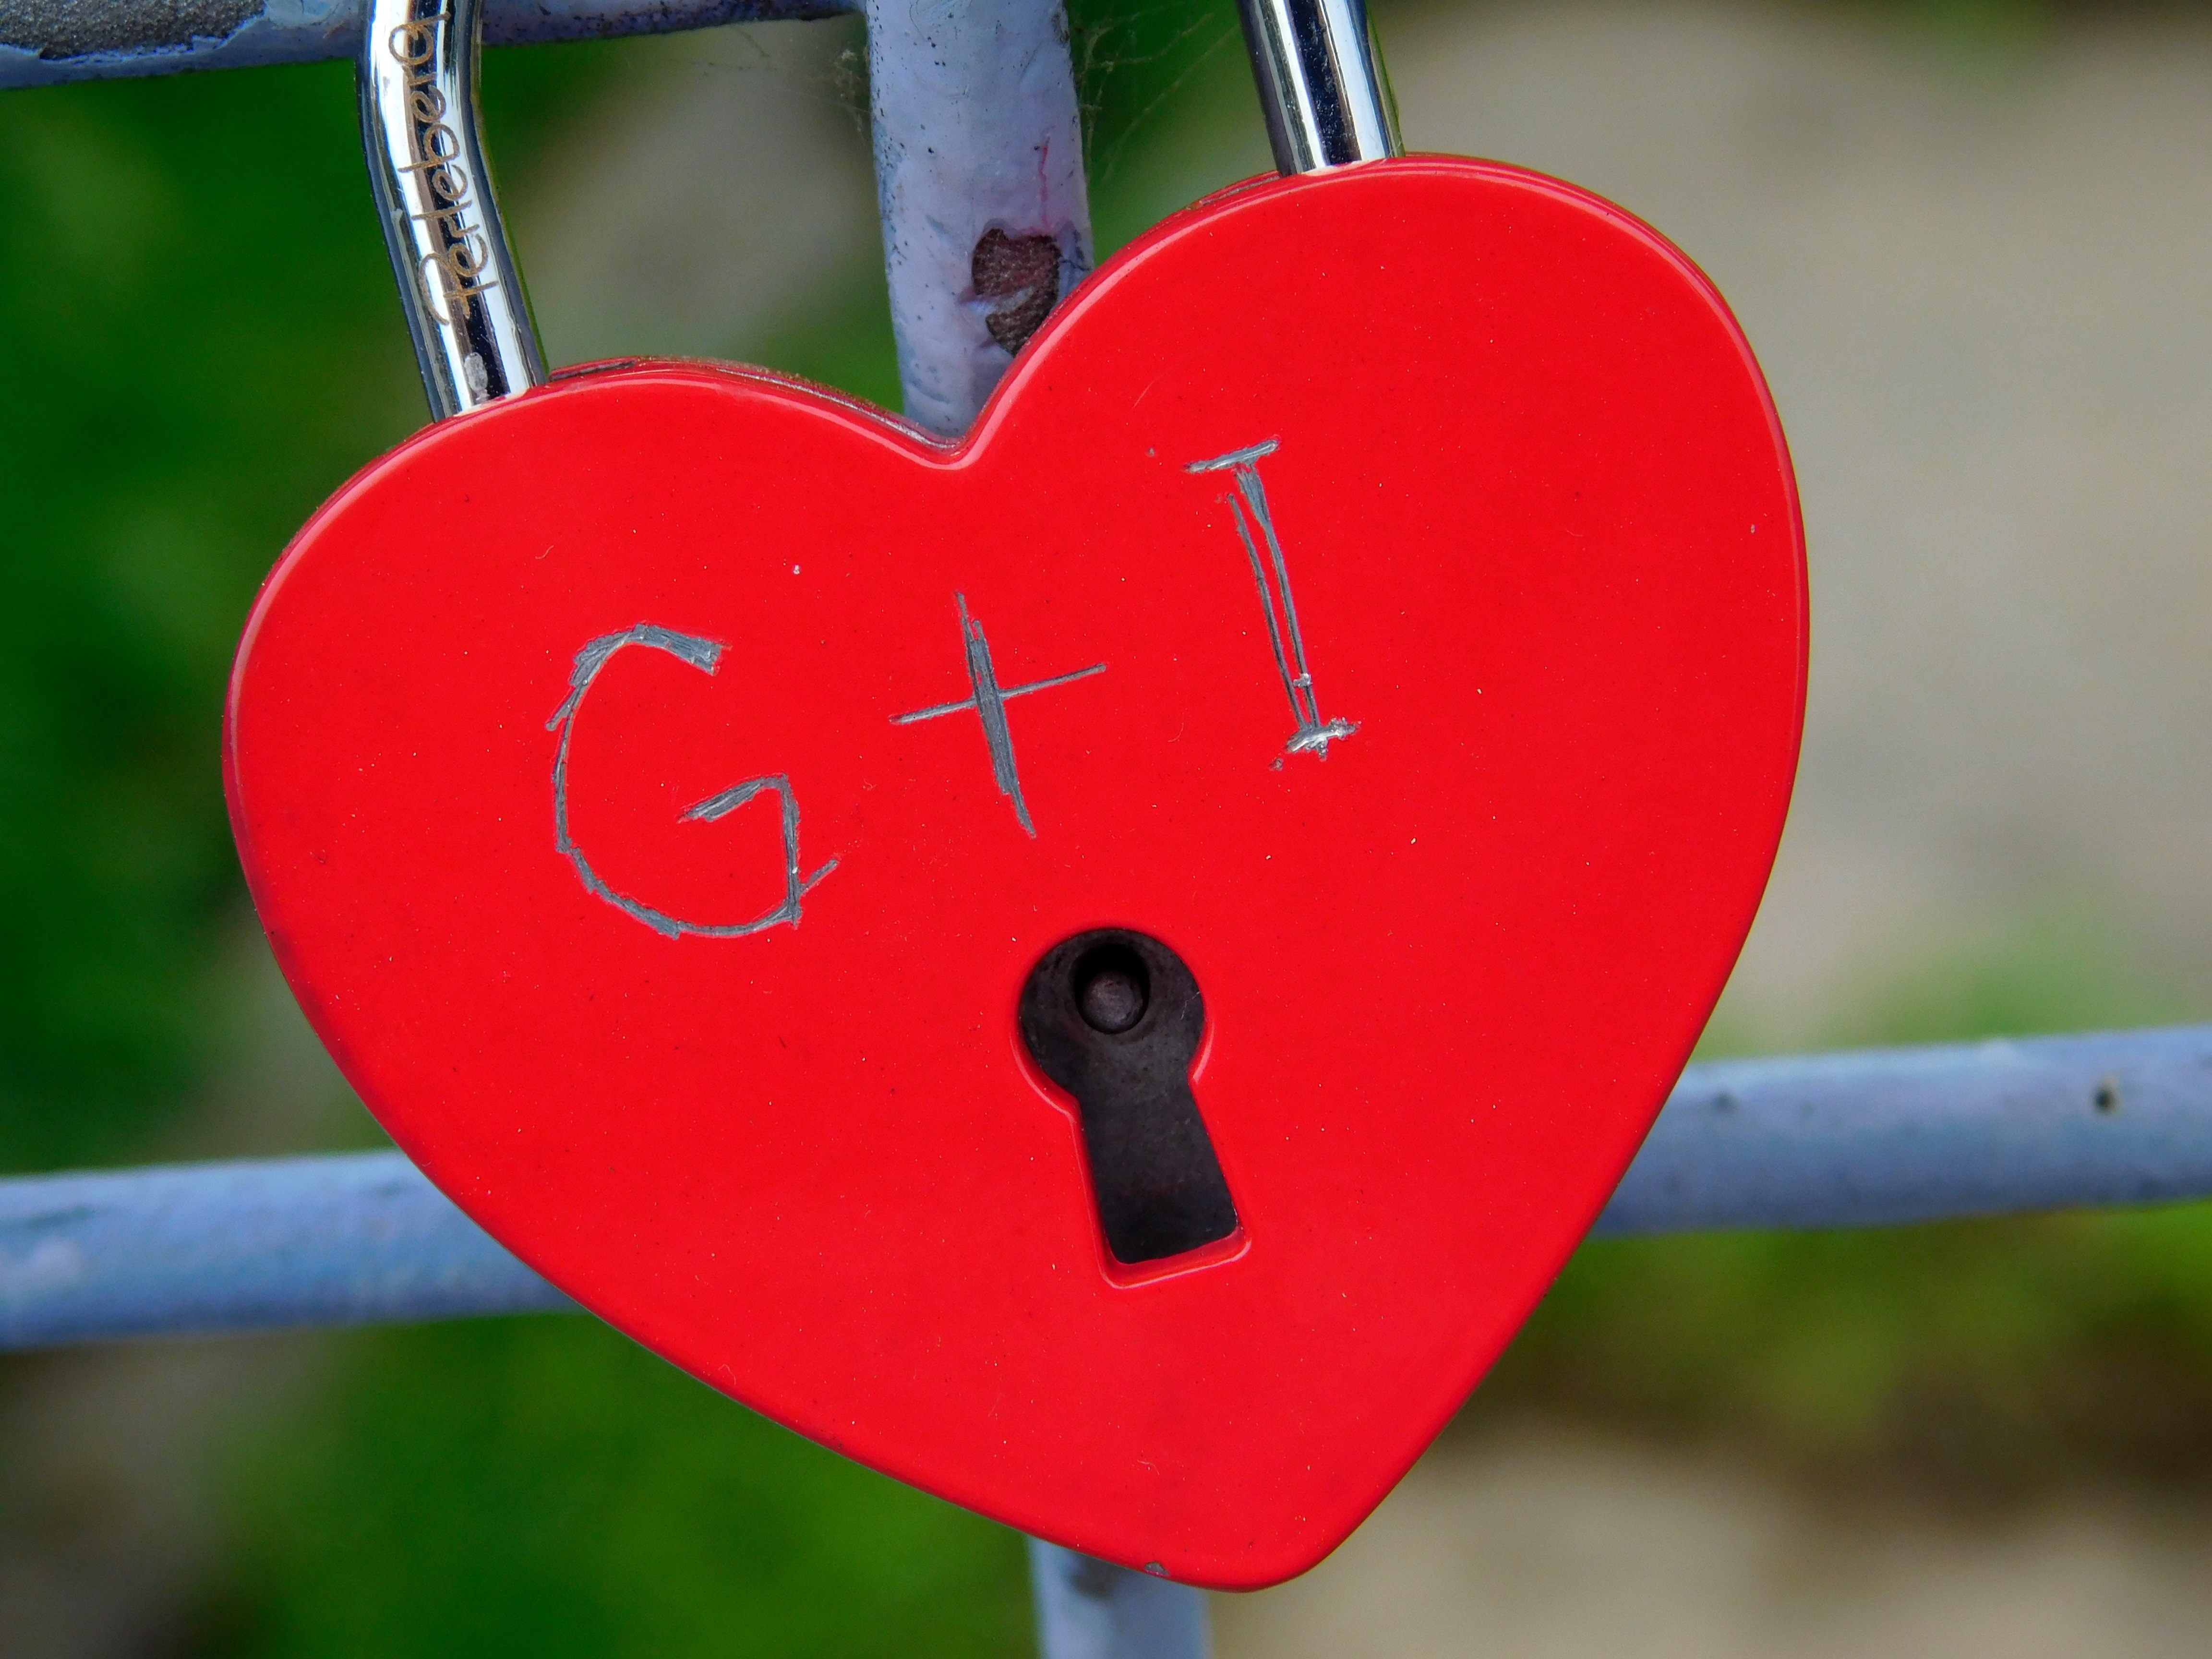
sweet, leaf, flower, petal, number, love, heart, green, red, youth, symbol, color, romance, romantic, castle, engagement, forever, close up, human body, organ, herzchen, connectedness, connected, emotion, eternity, macro photography, love symbol, combines, loyalty, love castle, love sign, liebesbeweis, promise, eternal love, key hole, initial, initial letters, first letter